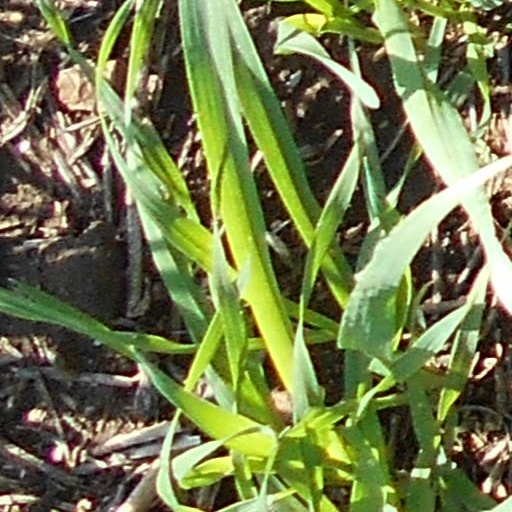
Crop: wheat